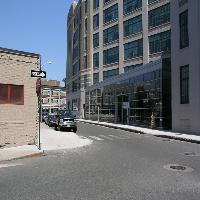
Weather: sun or clear